Conversion of Jews to Catholicism during the Holocaust

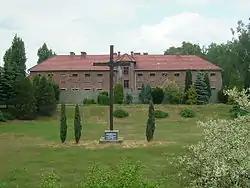
The Auschwitz cross

Edith Stein's (a German nun who converted from Judaism in 1922 and was killed in Auschwitz) status as a martyr has been somewhat controversial due to the question of whether she was killed for her faith or ethnicity. Many Jews view the claim of conferring of martyrdom on Stein as an act of appropriation of the Holocaust, holding that Stein was targeted by the Nazis for her Jewish ethnicity, not for her conversion to Catholicism. This concern of "appropriation" is not unique, with similar criticisms having been raised about Catholic narratives regarding other convert victims of the Holocaust—"making it seem that the Church, not the Jewish people, was the primary victim of Nazi genocide".